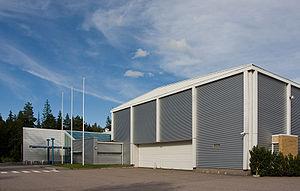
Les Musées nationaux spécialisés de Finlande sont des musées en Finlande.
Le musée de l'aviation de Finlande est un musée spécialisé dans les avions, situé près de l'aéroport d'Helsinki à Veromies a Vantaa en Finlande.